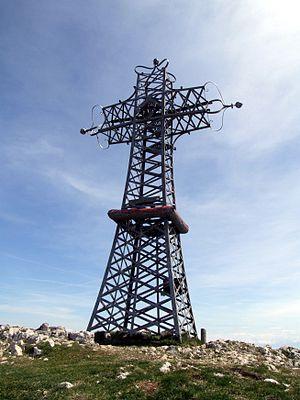
Thoiry est une commune française située dans le département de l'Ain, en région Auvergne-Rhône-Alpes.